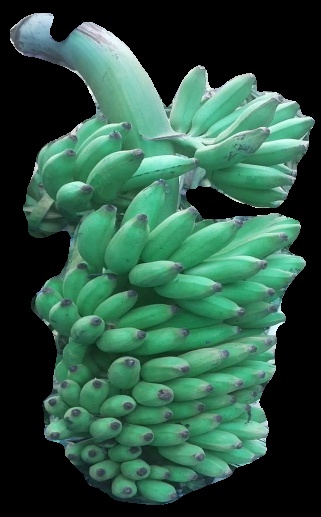
Variety: elakki-bale
Grade: grade1